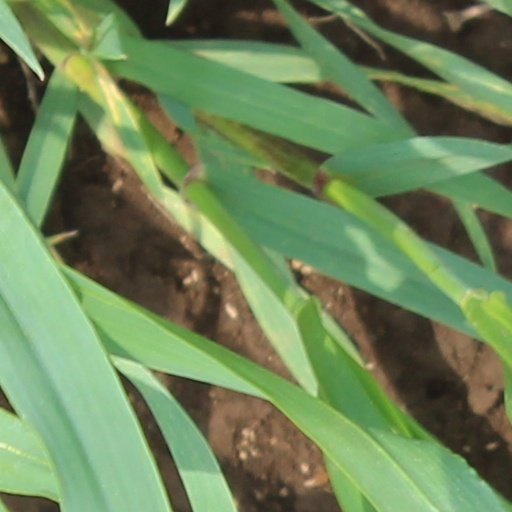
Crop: wheat